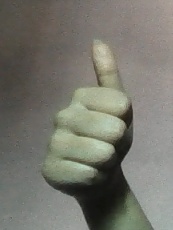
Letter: aleff